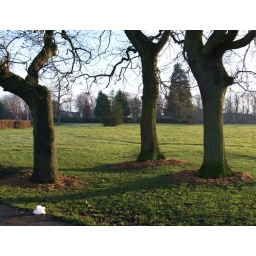
Three trees and a plastic bag in Haslam Park, Preston